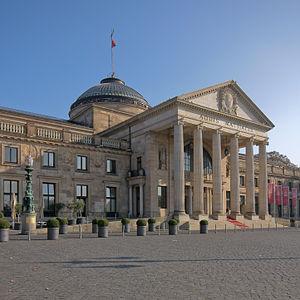
Les thermes de Wiesbaden sont l'un des établissements de cure les plus luxueux d'Allemagne. Lieu de villégiature privilégié de la station thermale qu'est Wiesbaden, elle est le cadre de nombreuses manifestations. Outre ses deux salles de spectacle, elle héberge le restaurant gastronomique Gerd Käfer und Roland Kuffler GmbH & Co. et le casino de Wiesbaden.
Le casino de Wiesbaden est un établissement de jeux et bâtiment de style néo-classique situé dans le quartier Nordost à Wiesbaden en Allemagne. L'actuel bâtiment a été conçu en 1907 par Friedrich von Thiersch.